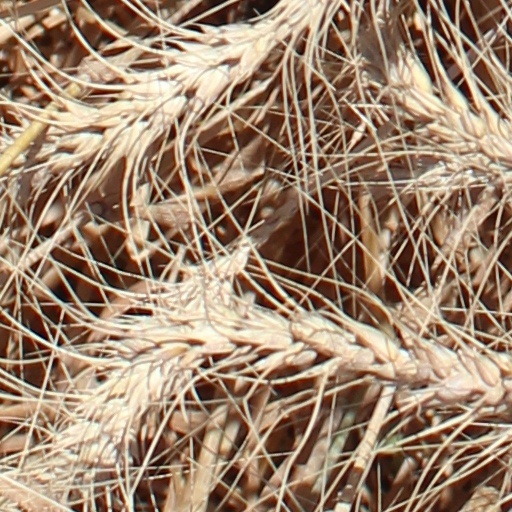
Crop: wheat